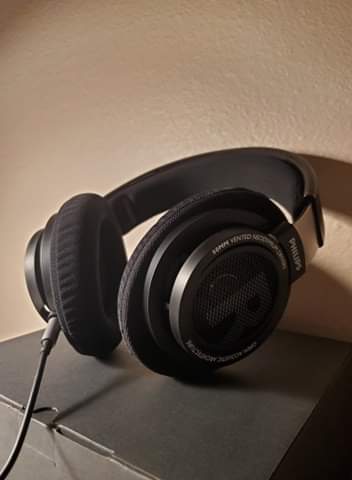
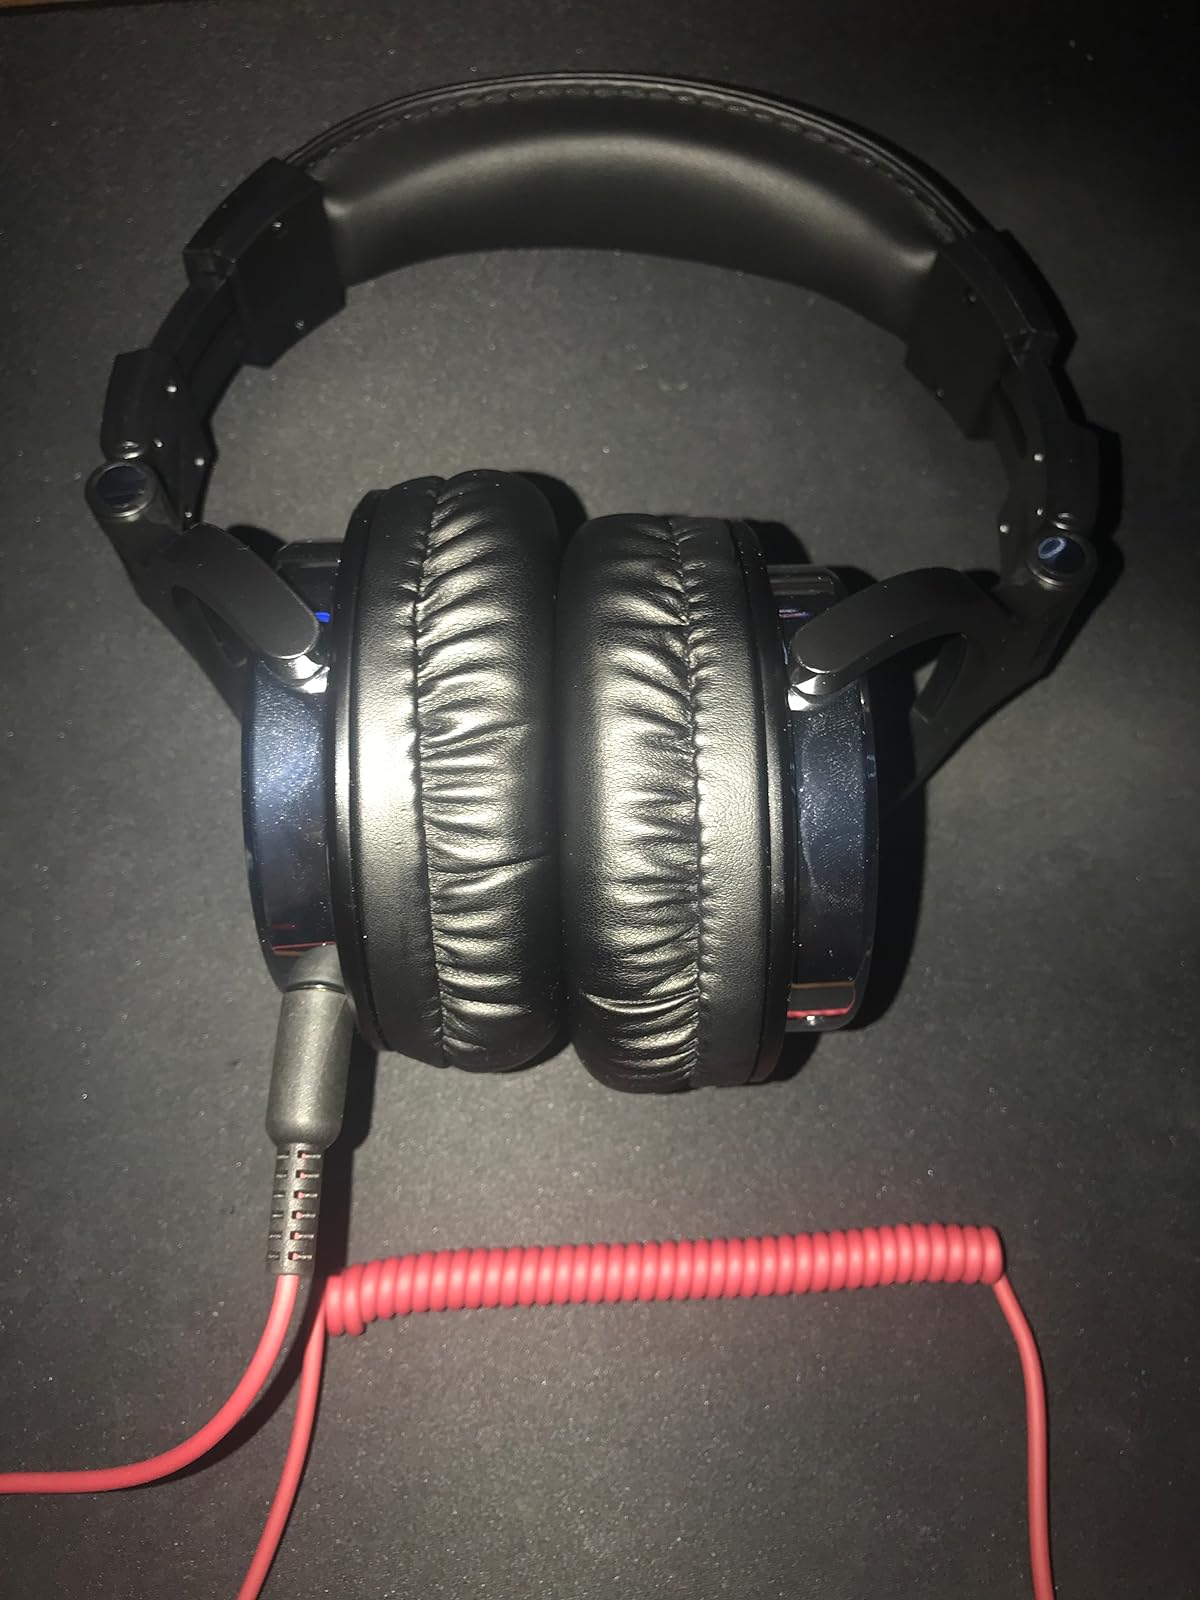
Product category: headphones
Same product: no